Cape Canaveral Launch Complex 34

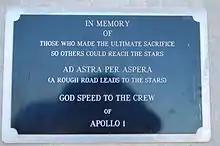
Small plaque on side of the right rear column

Another plaque (which was shown in the film "Armageddon") reads: